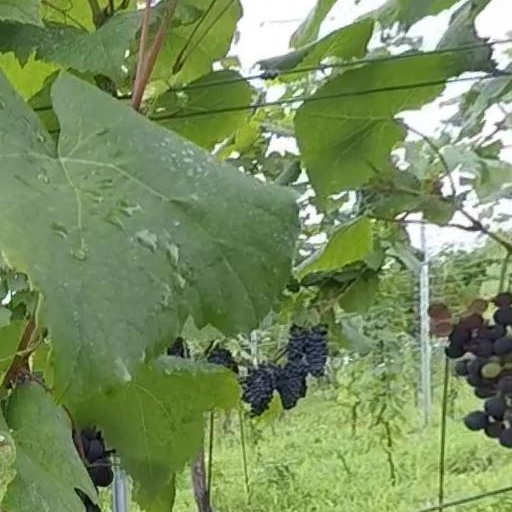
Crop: grape